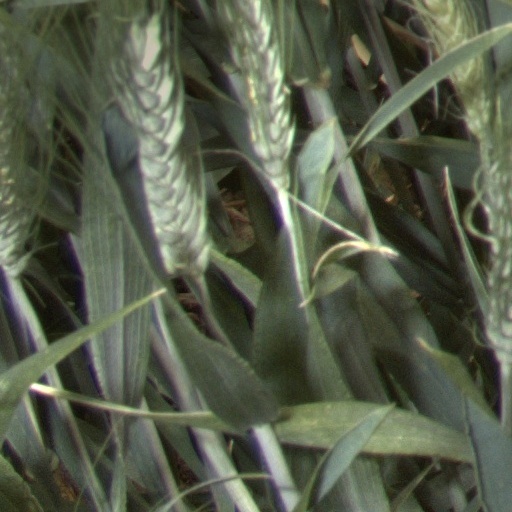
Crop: wheat